Oniritti Höhlenbilder

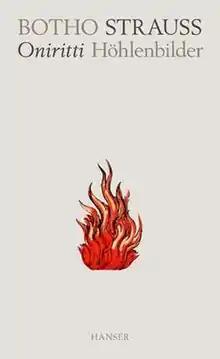
Cover of the first edition

Oniritti Höhlenbilder ("oniritti cave pictures") is a 2016 book by the German writer Botho Strauß. It consists of fragmentary scenes and dreamlike imagery, with a focus on problems related to a lack of privacy and imagination in the digital age. "Oniritti" is a combination of the Greek word "oneiros", meaning "dream", and "graffiti".